VX-6

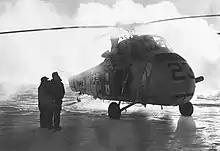
A VX-6 helicopter gets checked while on the ice barrier as passengers observe, 2 April 1960.

In 1957, the first letter of all the east-coast-based VX squadrons, including VX-6, was changed from X to J. In January 1958, a VX-6 UC-1 Otter made the first wheels-on-dirt landing in Antarctica at Marble Point. On 1 October 1959, RADM David M. Tyree (Commander, U.S. Naval Support Force Antarctica from 14 April 1959–26 November 1962) arrived at Naval Air Facility McMurdo Station from Christchurch aboard an R5D Skymaster piloted by LCDR J. A. Henning of VX-6. This first flight of the season marked the operational implementation of Operation Deep Freeze V.